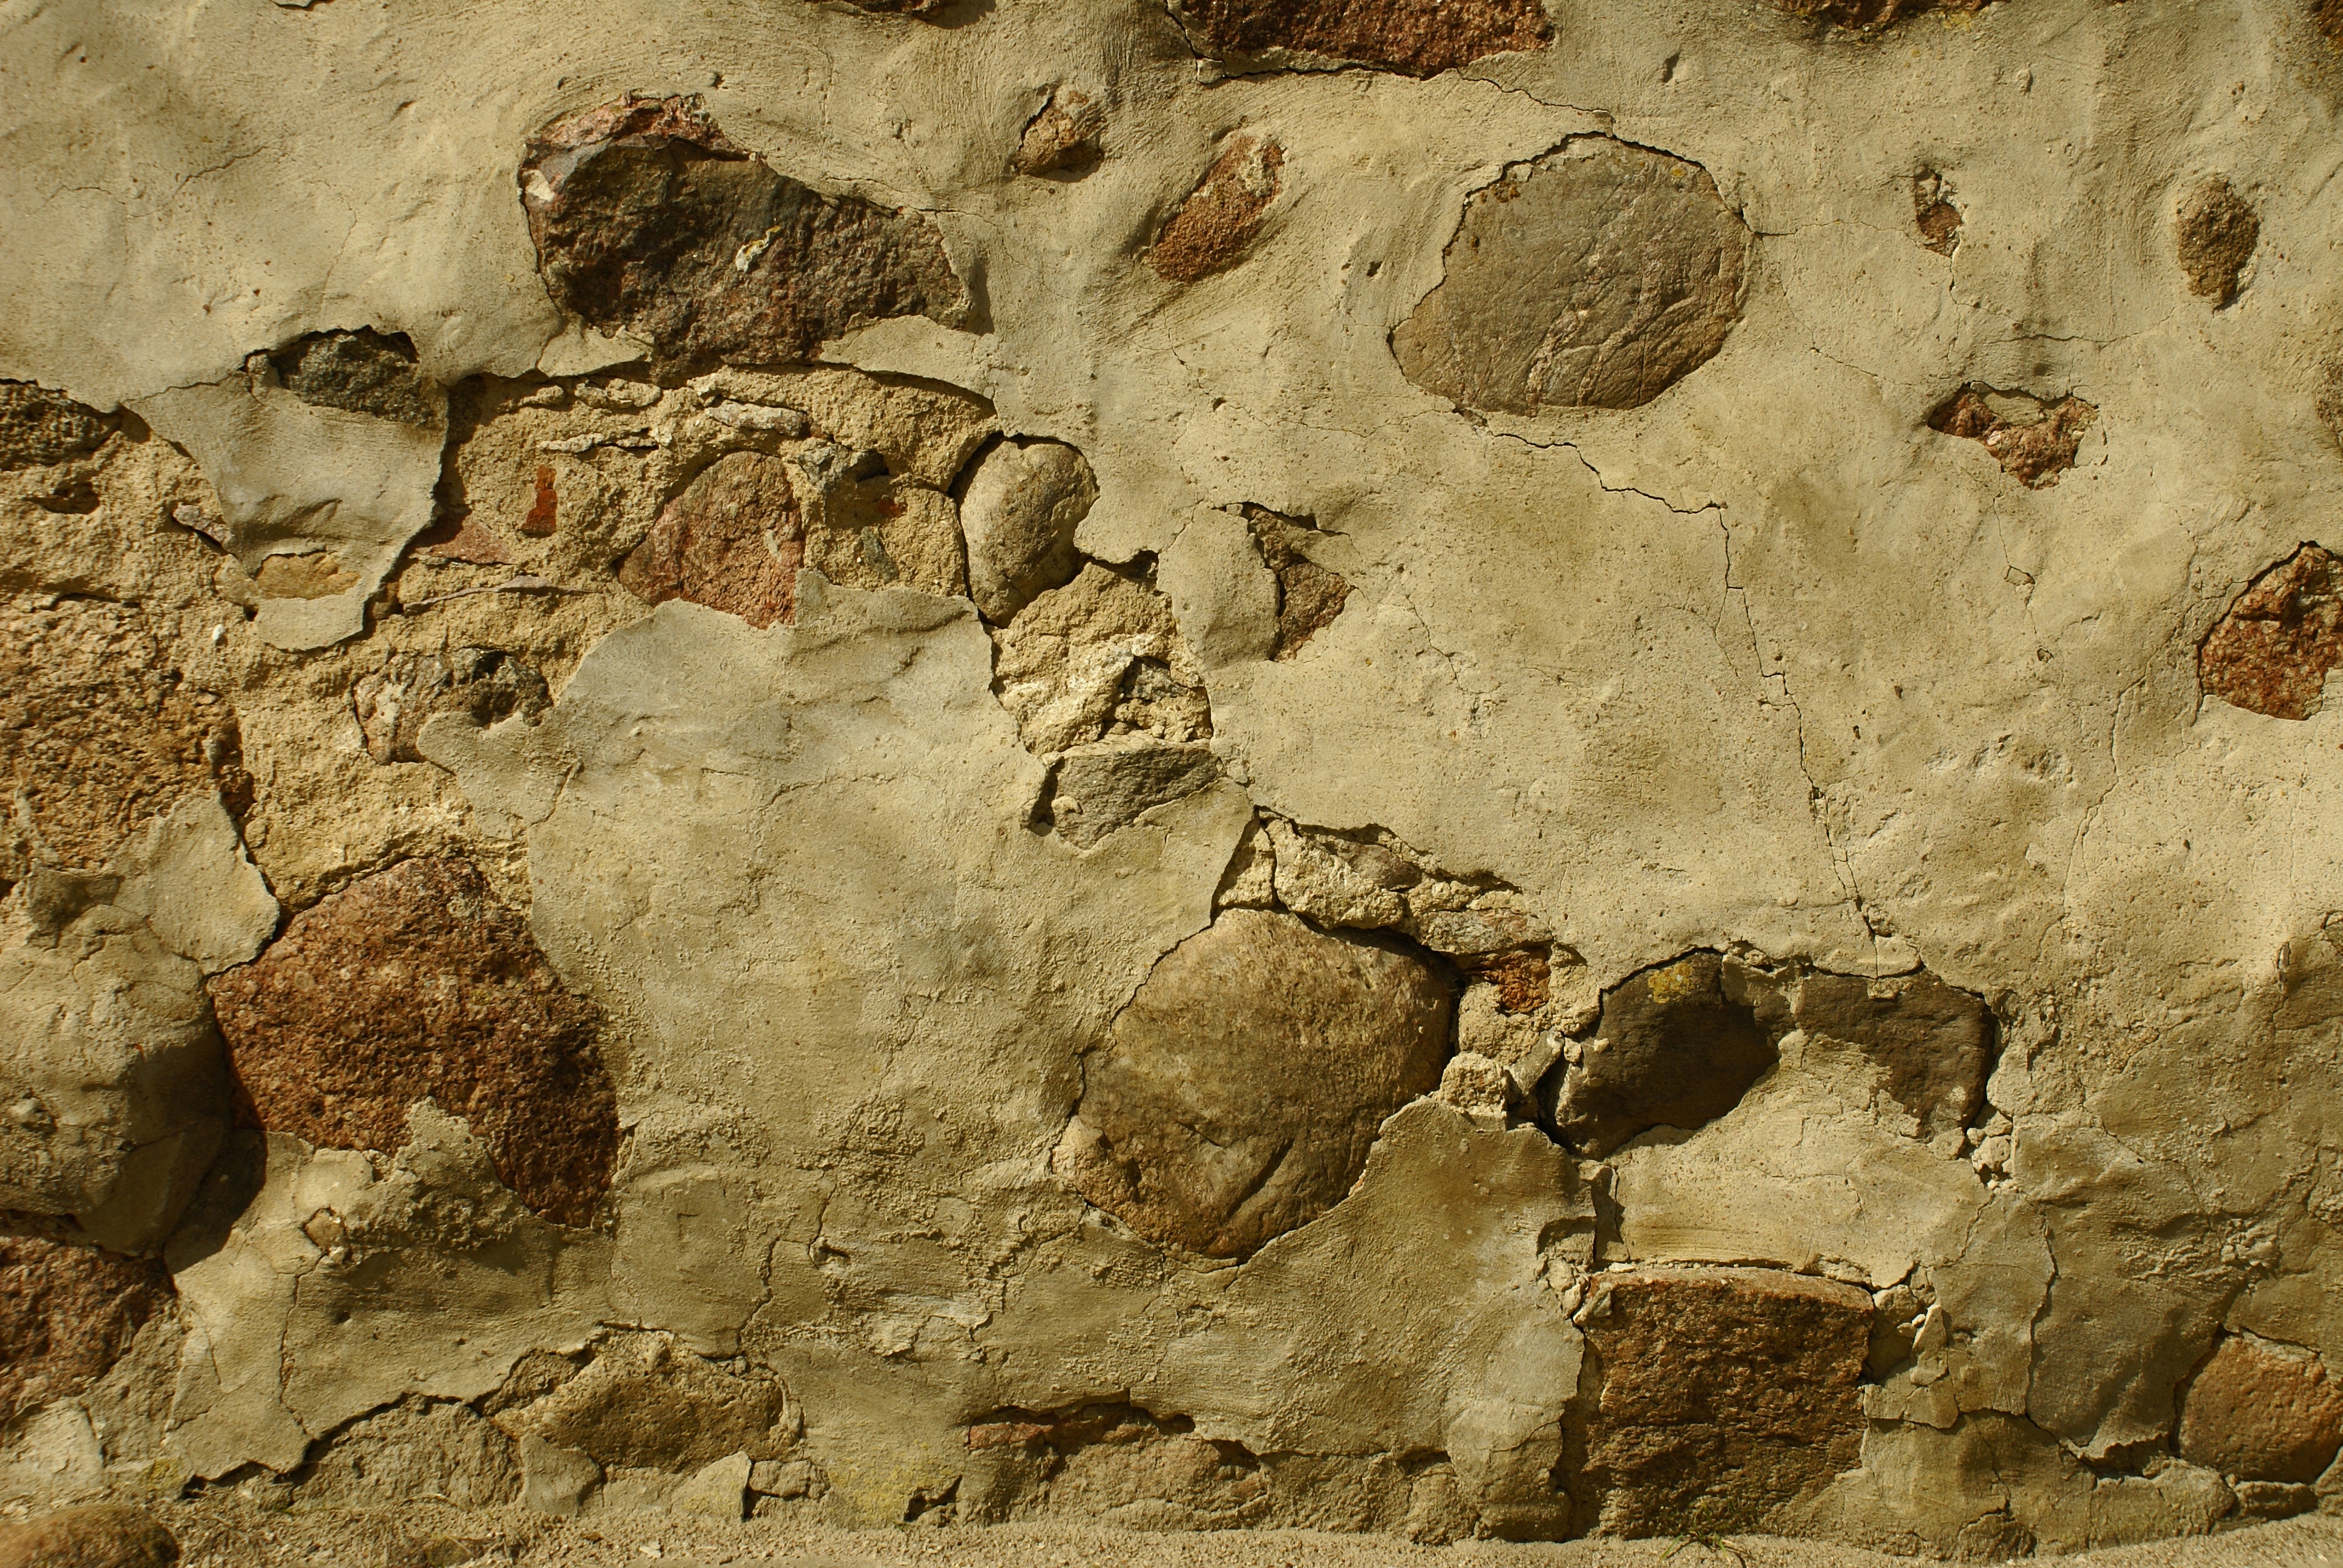
rock, wood, texture, old, wall, soil, stone wall, material, cracked, geology, temple, beige, walls, shattered, cracks, lake dusia, the stones, stone house, ancient history